Vanier Cup

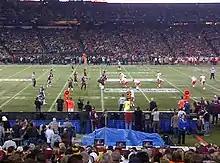
The 48th Vanier Cup was the most watched and highest attended Vanier Cup game.

The Vanier Cup final game is regularly broadcast nationally. From 1965 though 1976 it was broadcast on CBC Television, from 1977 through 1988 it was broadcast on the CTV Television Network. In 1989, TSN acquired rights to the game, lasting through to 2012 (besides a one-year stint on The Score in 2008).